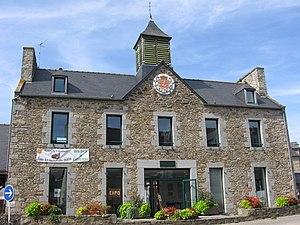
Halle de Matignon. (Côtes-d'Armor, région Bretagne).
Matignon [matiɲɔ̃] est une commune française située dans le département des Côtes-d'Armor en région Bretagne.